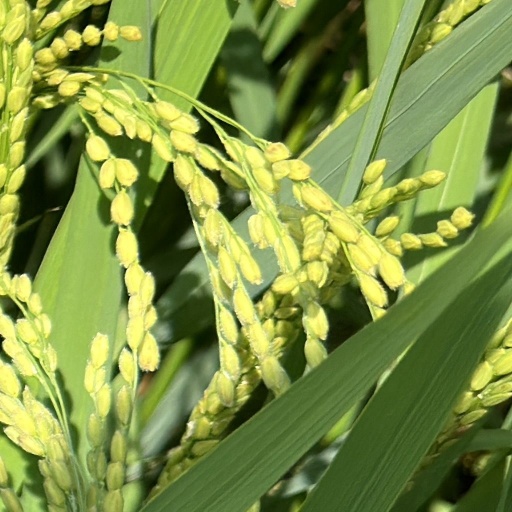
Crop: rice